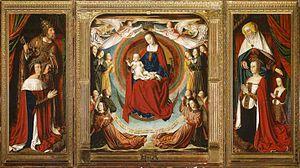
La cathédrale Notre-Dame-de-l'Annonciation de Moulins est une cathédrale catholique romaine située à Moulins, dans le département de l'Allier. Elle est le siège épiscopal du diocèse de Moulins.
Le triptyque du Maître de Moulins est une œuvre remarquable qui fut longtemps dissimulée au sein de la cathédrale Notre-Dame-de-l'Annonciation de Moulins. Il y est aujourd'hui exposé dans un encadrement de bois doré.